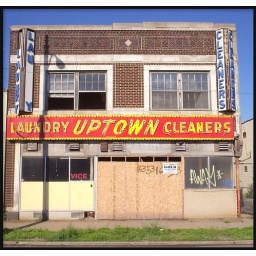
Although abandoned, this cleaners and laundry still has a neon sign that is striking and colorful in the morning light.